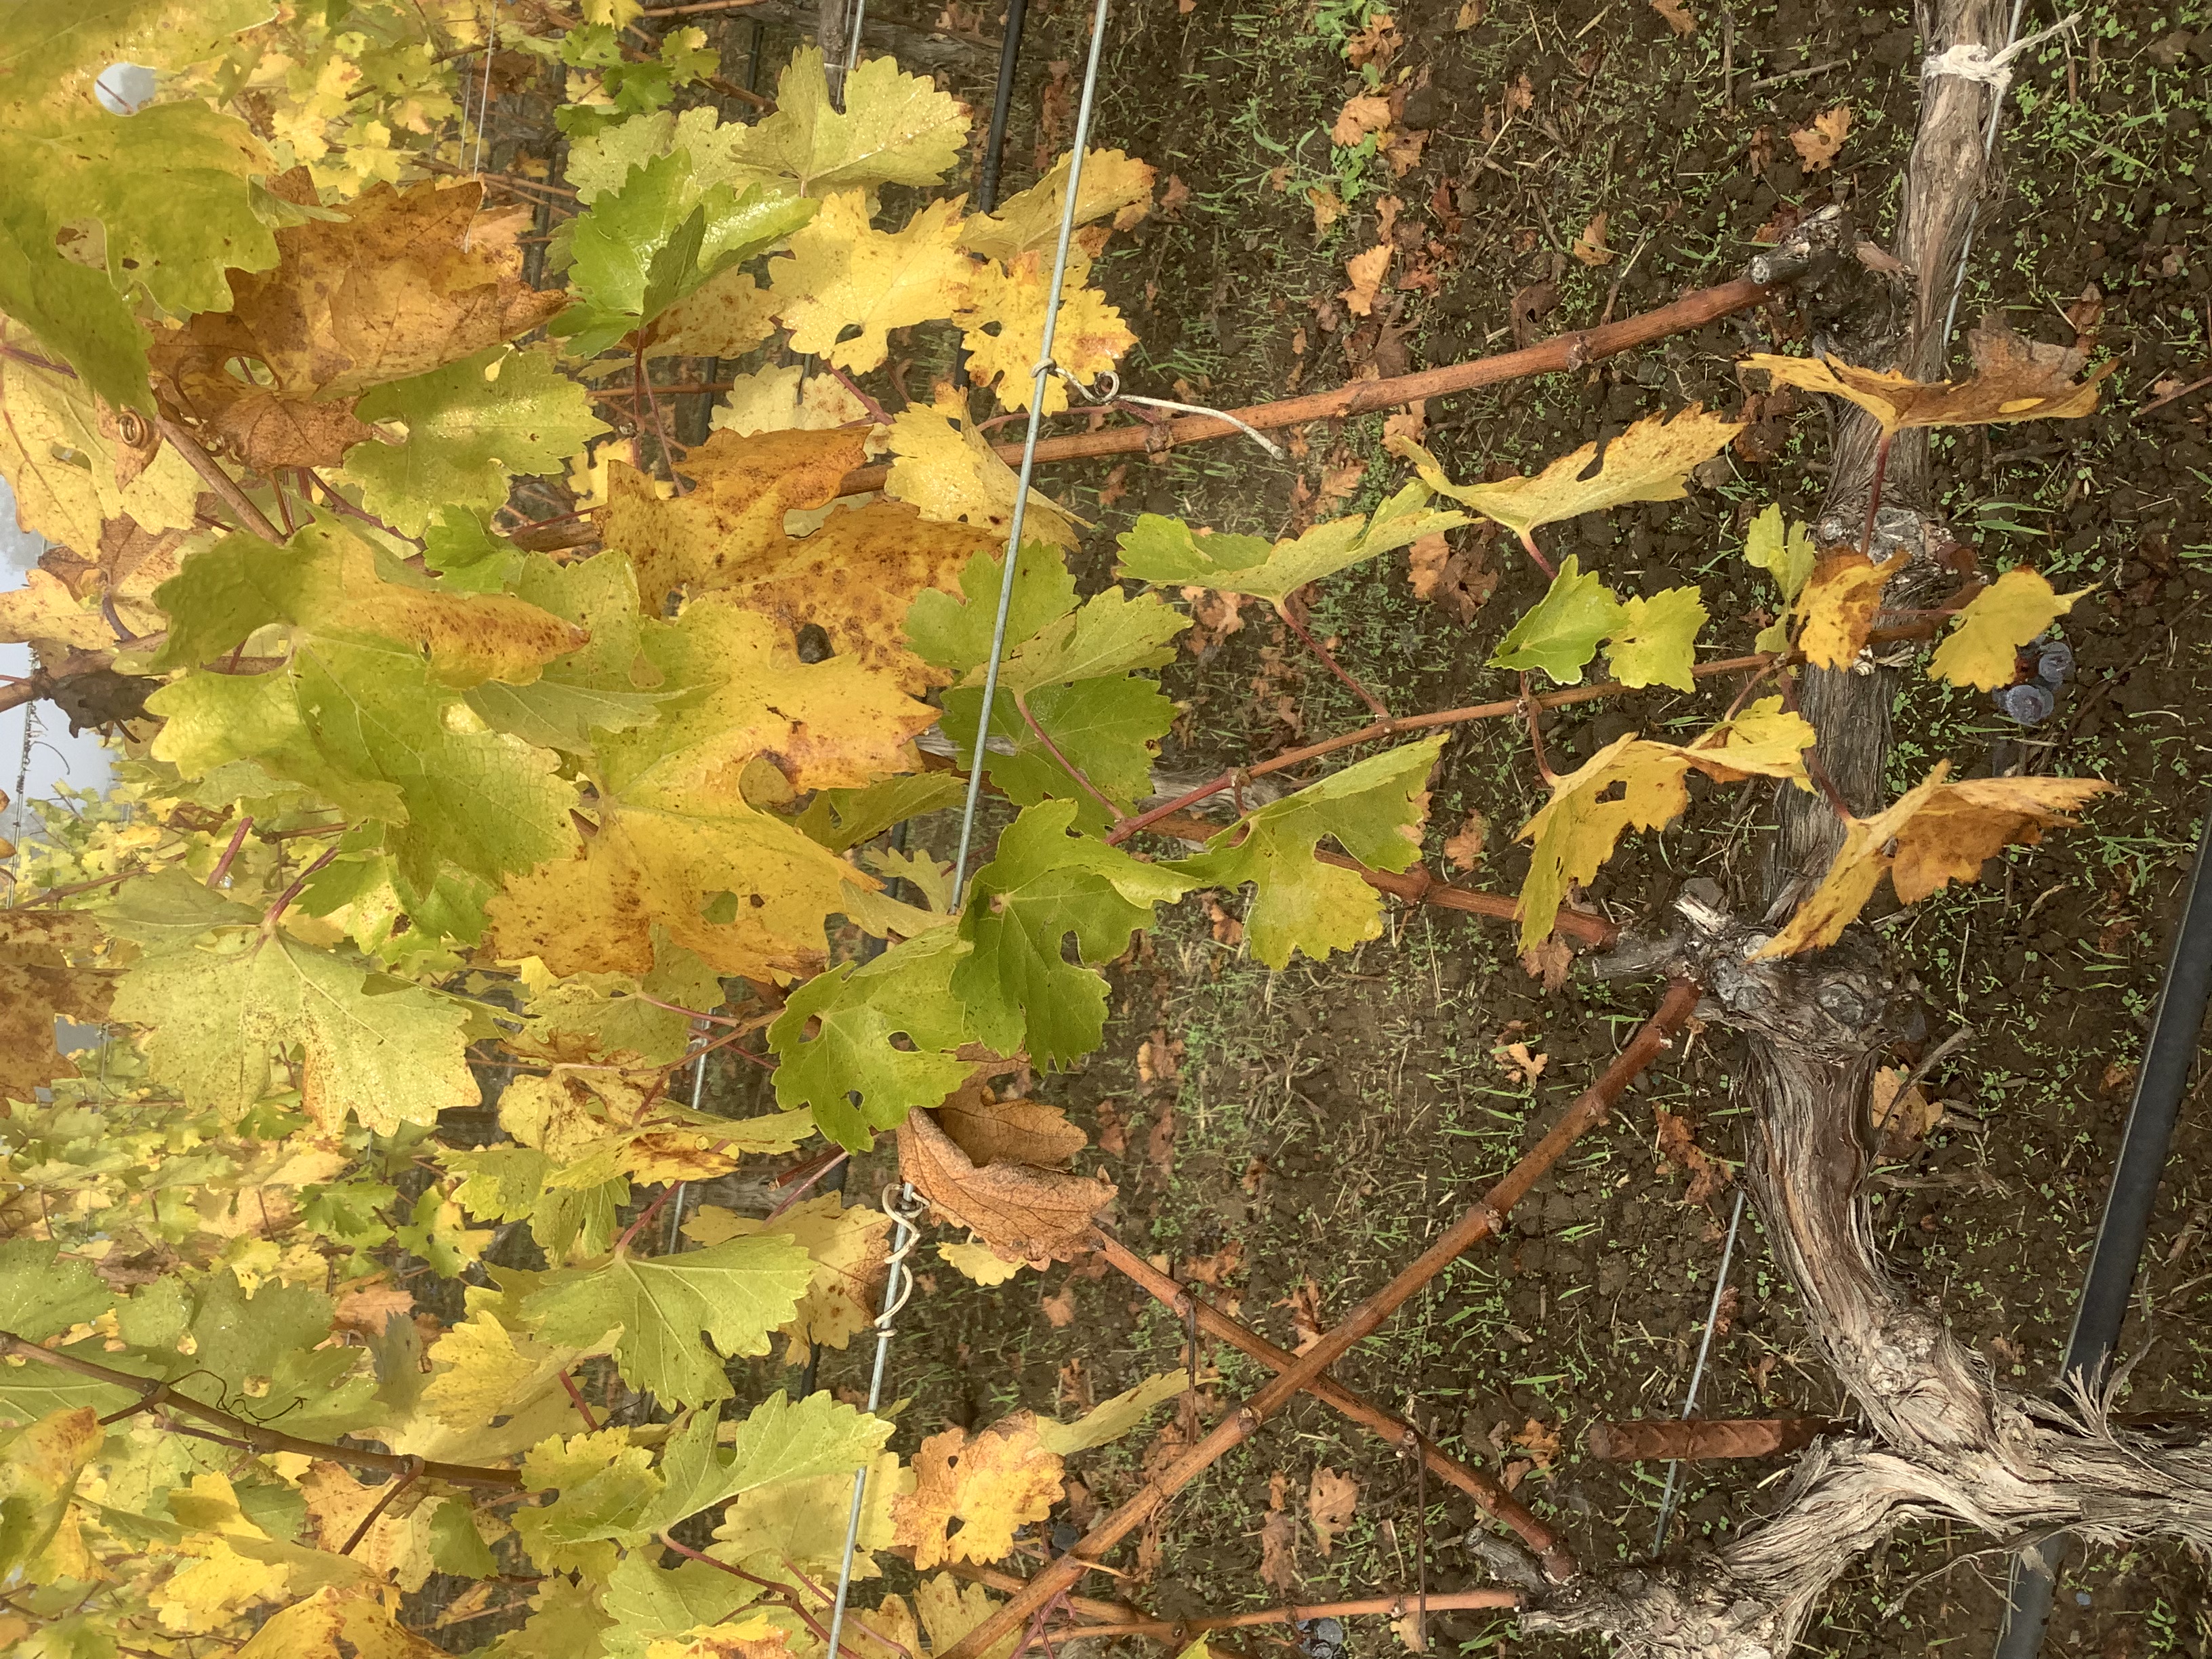
Label: No Virus